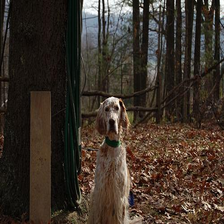
Species: dog
Breed: english setter